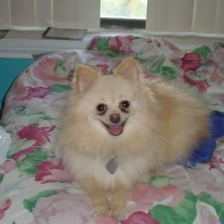
Species: dog
Breed: pomeranian